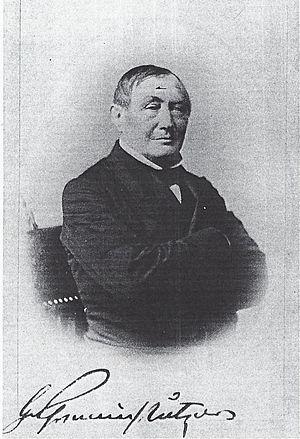
Maximilian Heinrich Karl Graf von Schwerin-Putzar est un propriétaire terrien et homme politique libéral prussien. Il a notamment occupé des fonctions de ministre.